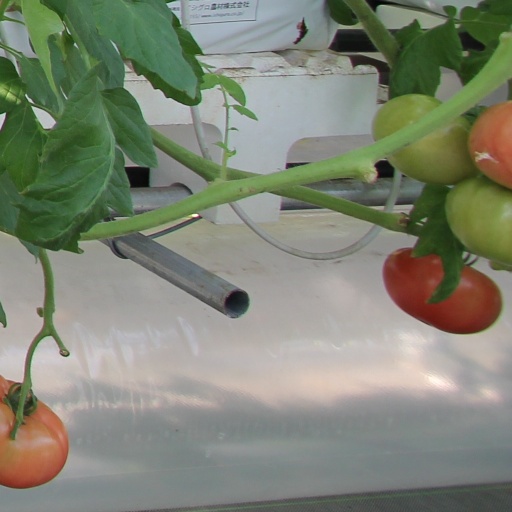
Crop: tomato